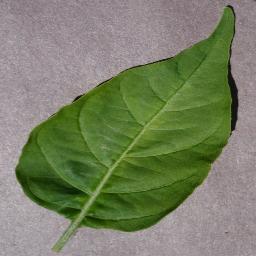
Label: Pepper,_bell___healthy